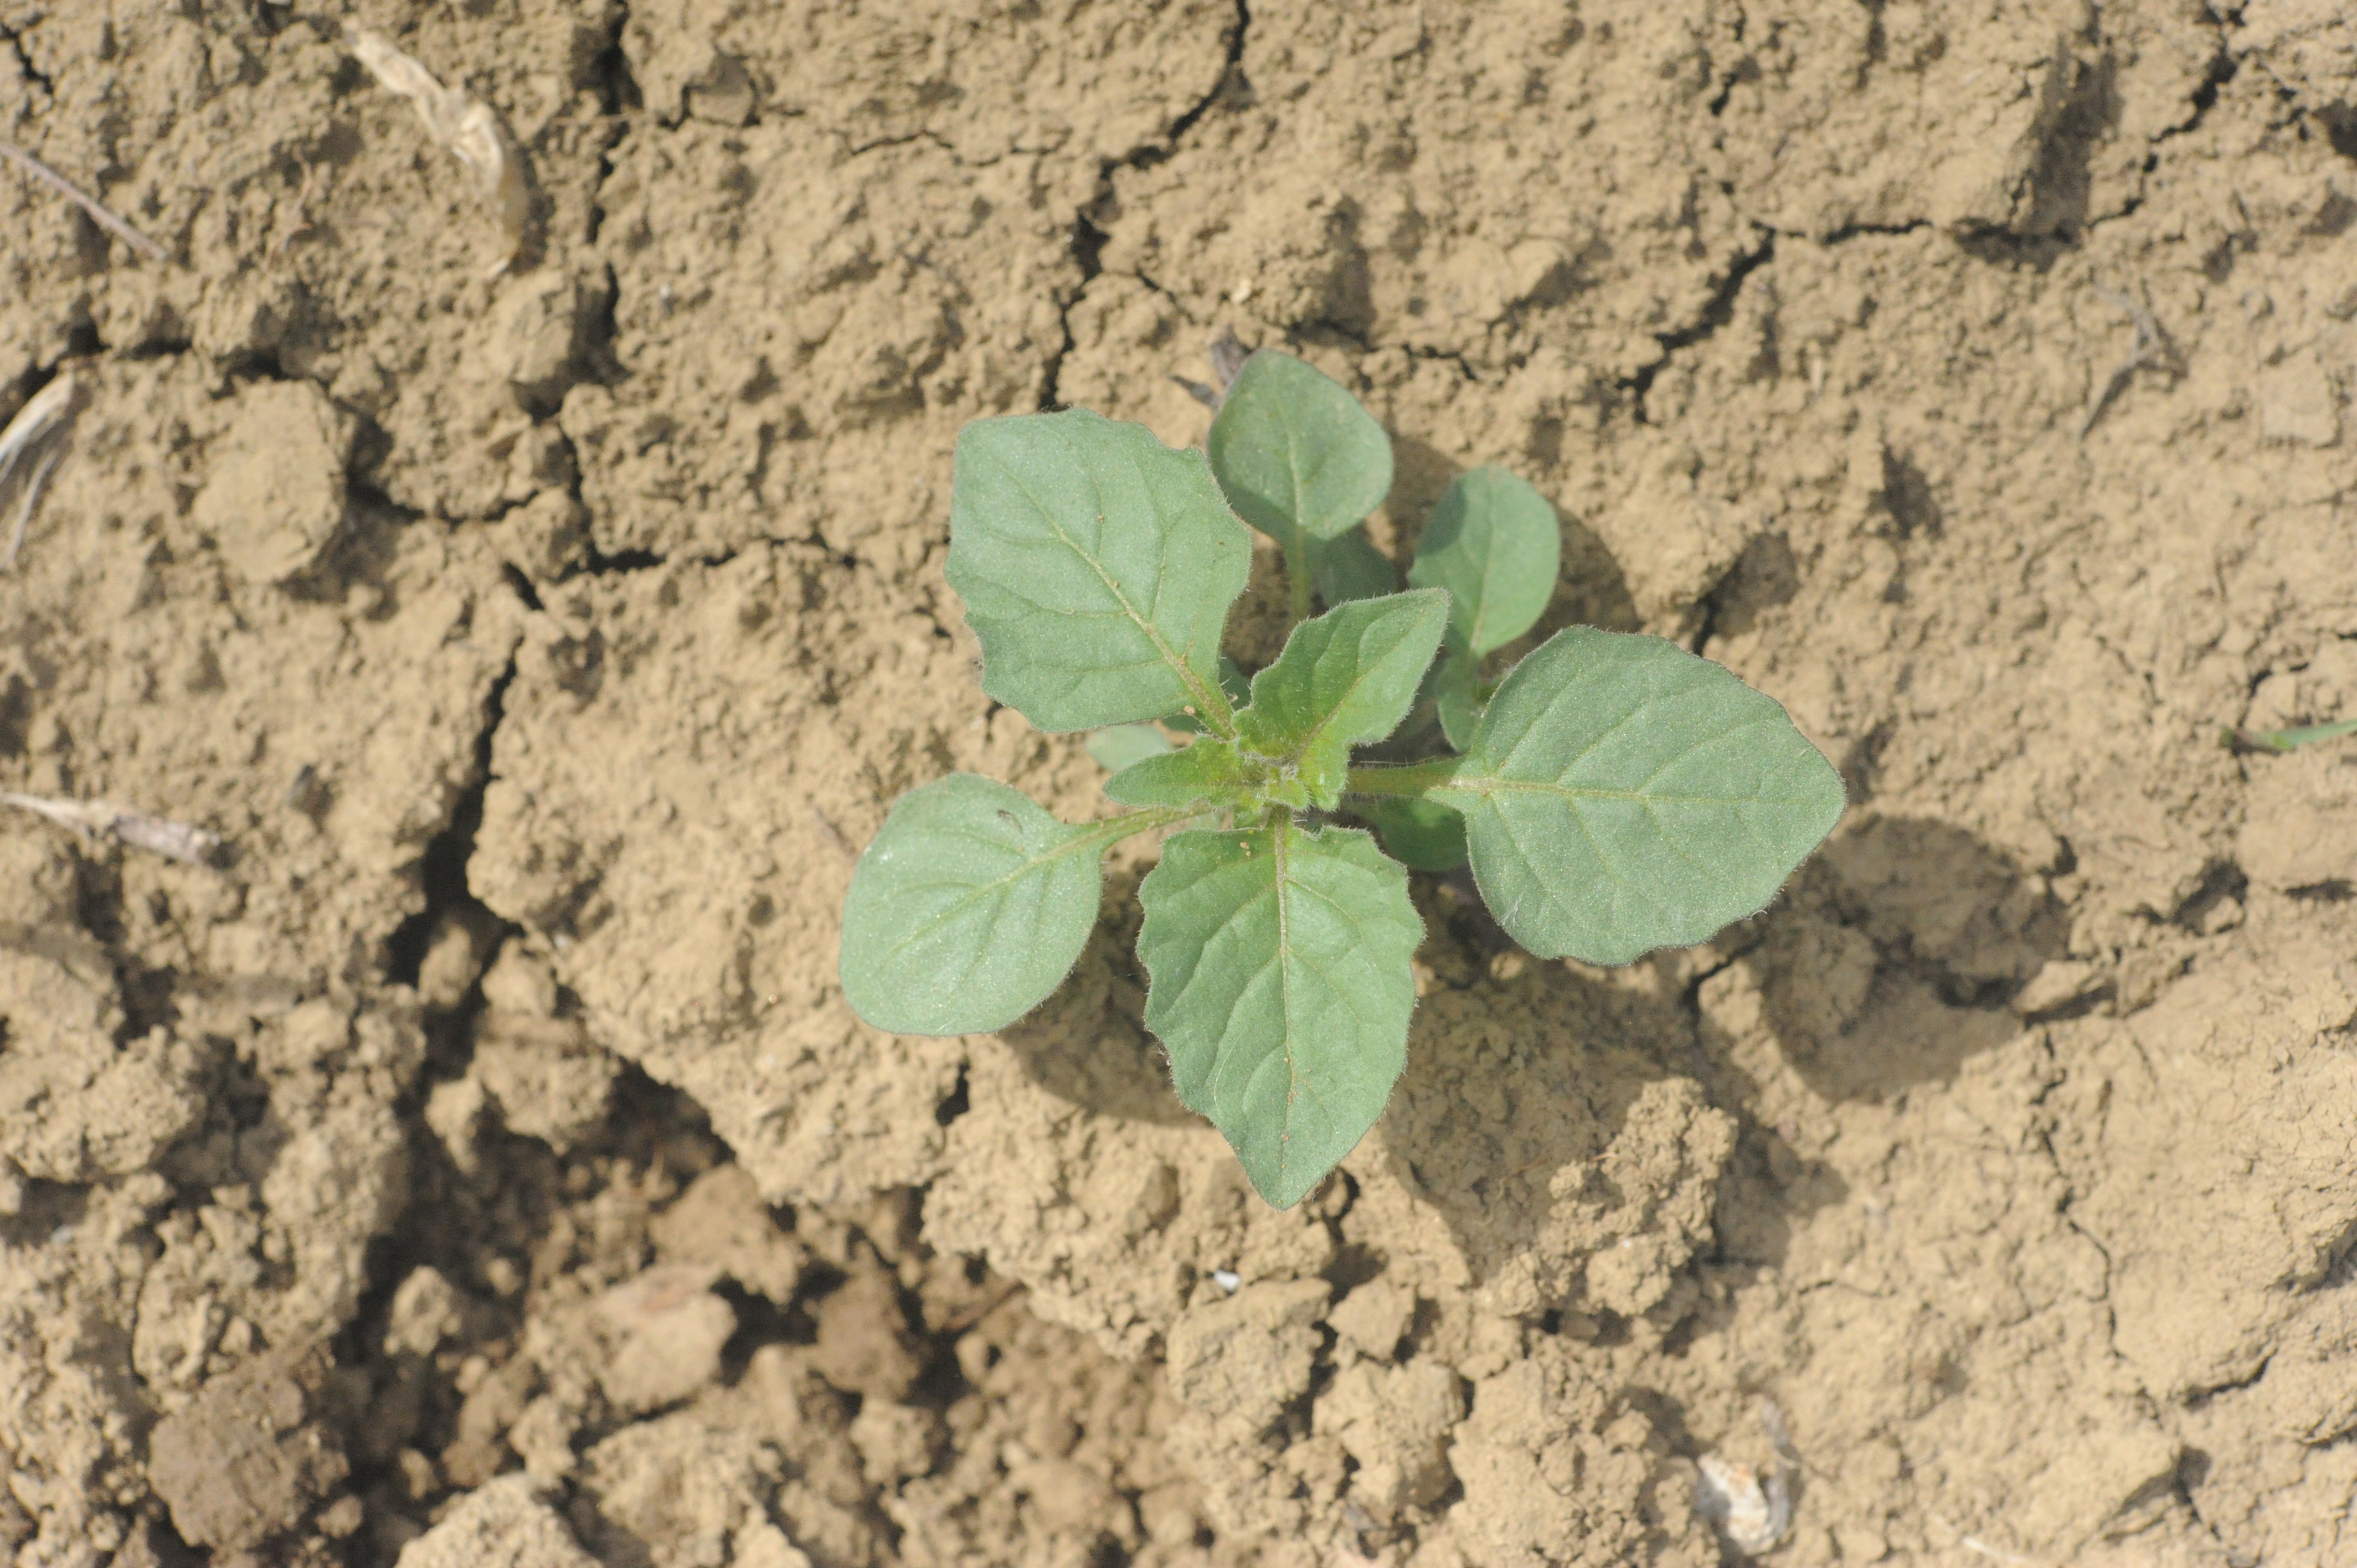
Label: black_nightshade